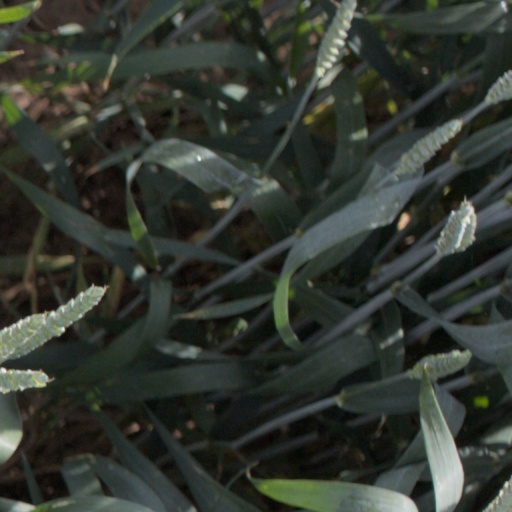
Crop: wheat